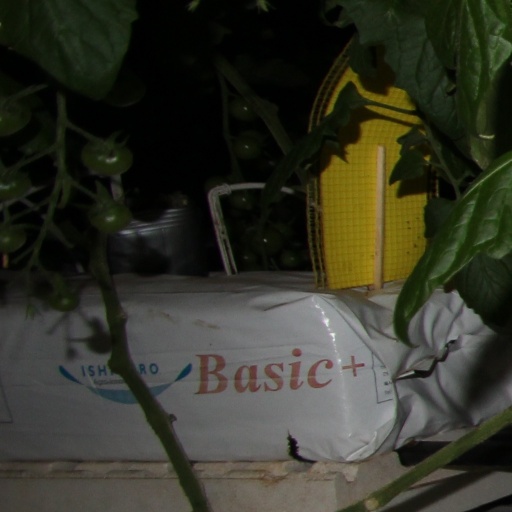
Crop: tomato